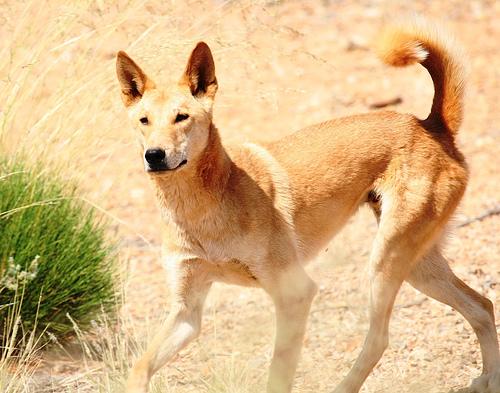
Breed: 217-n000079-dingo